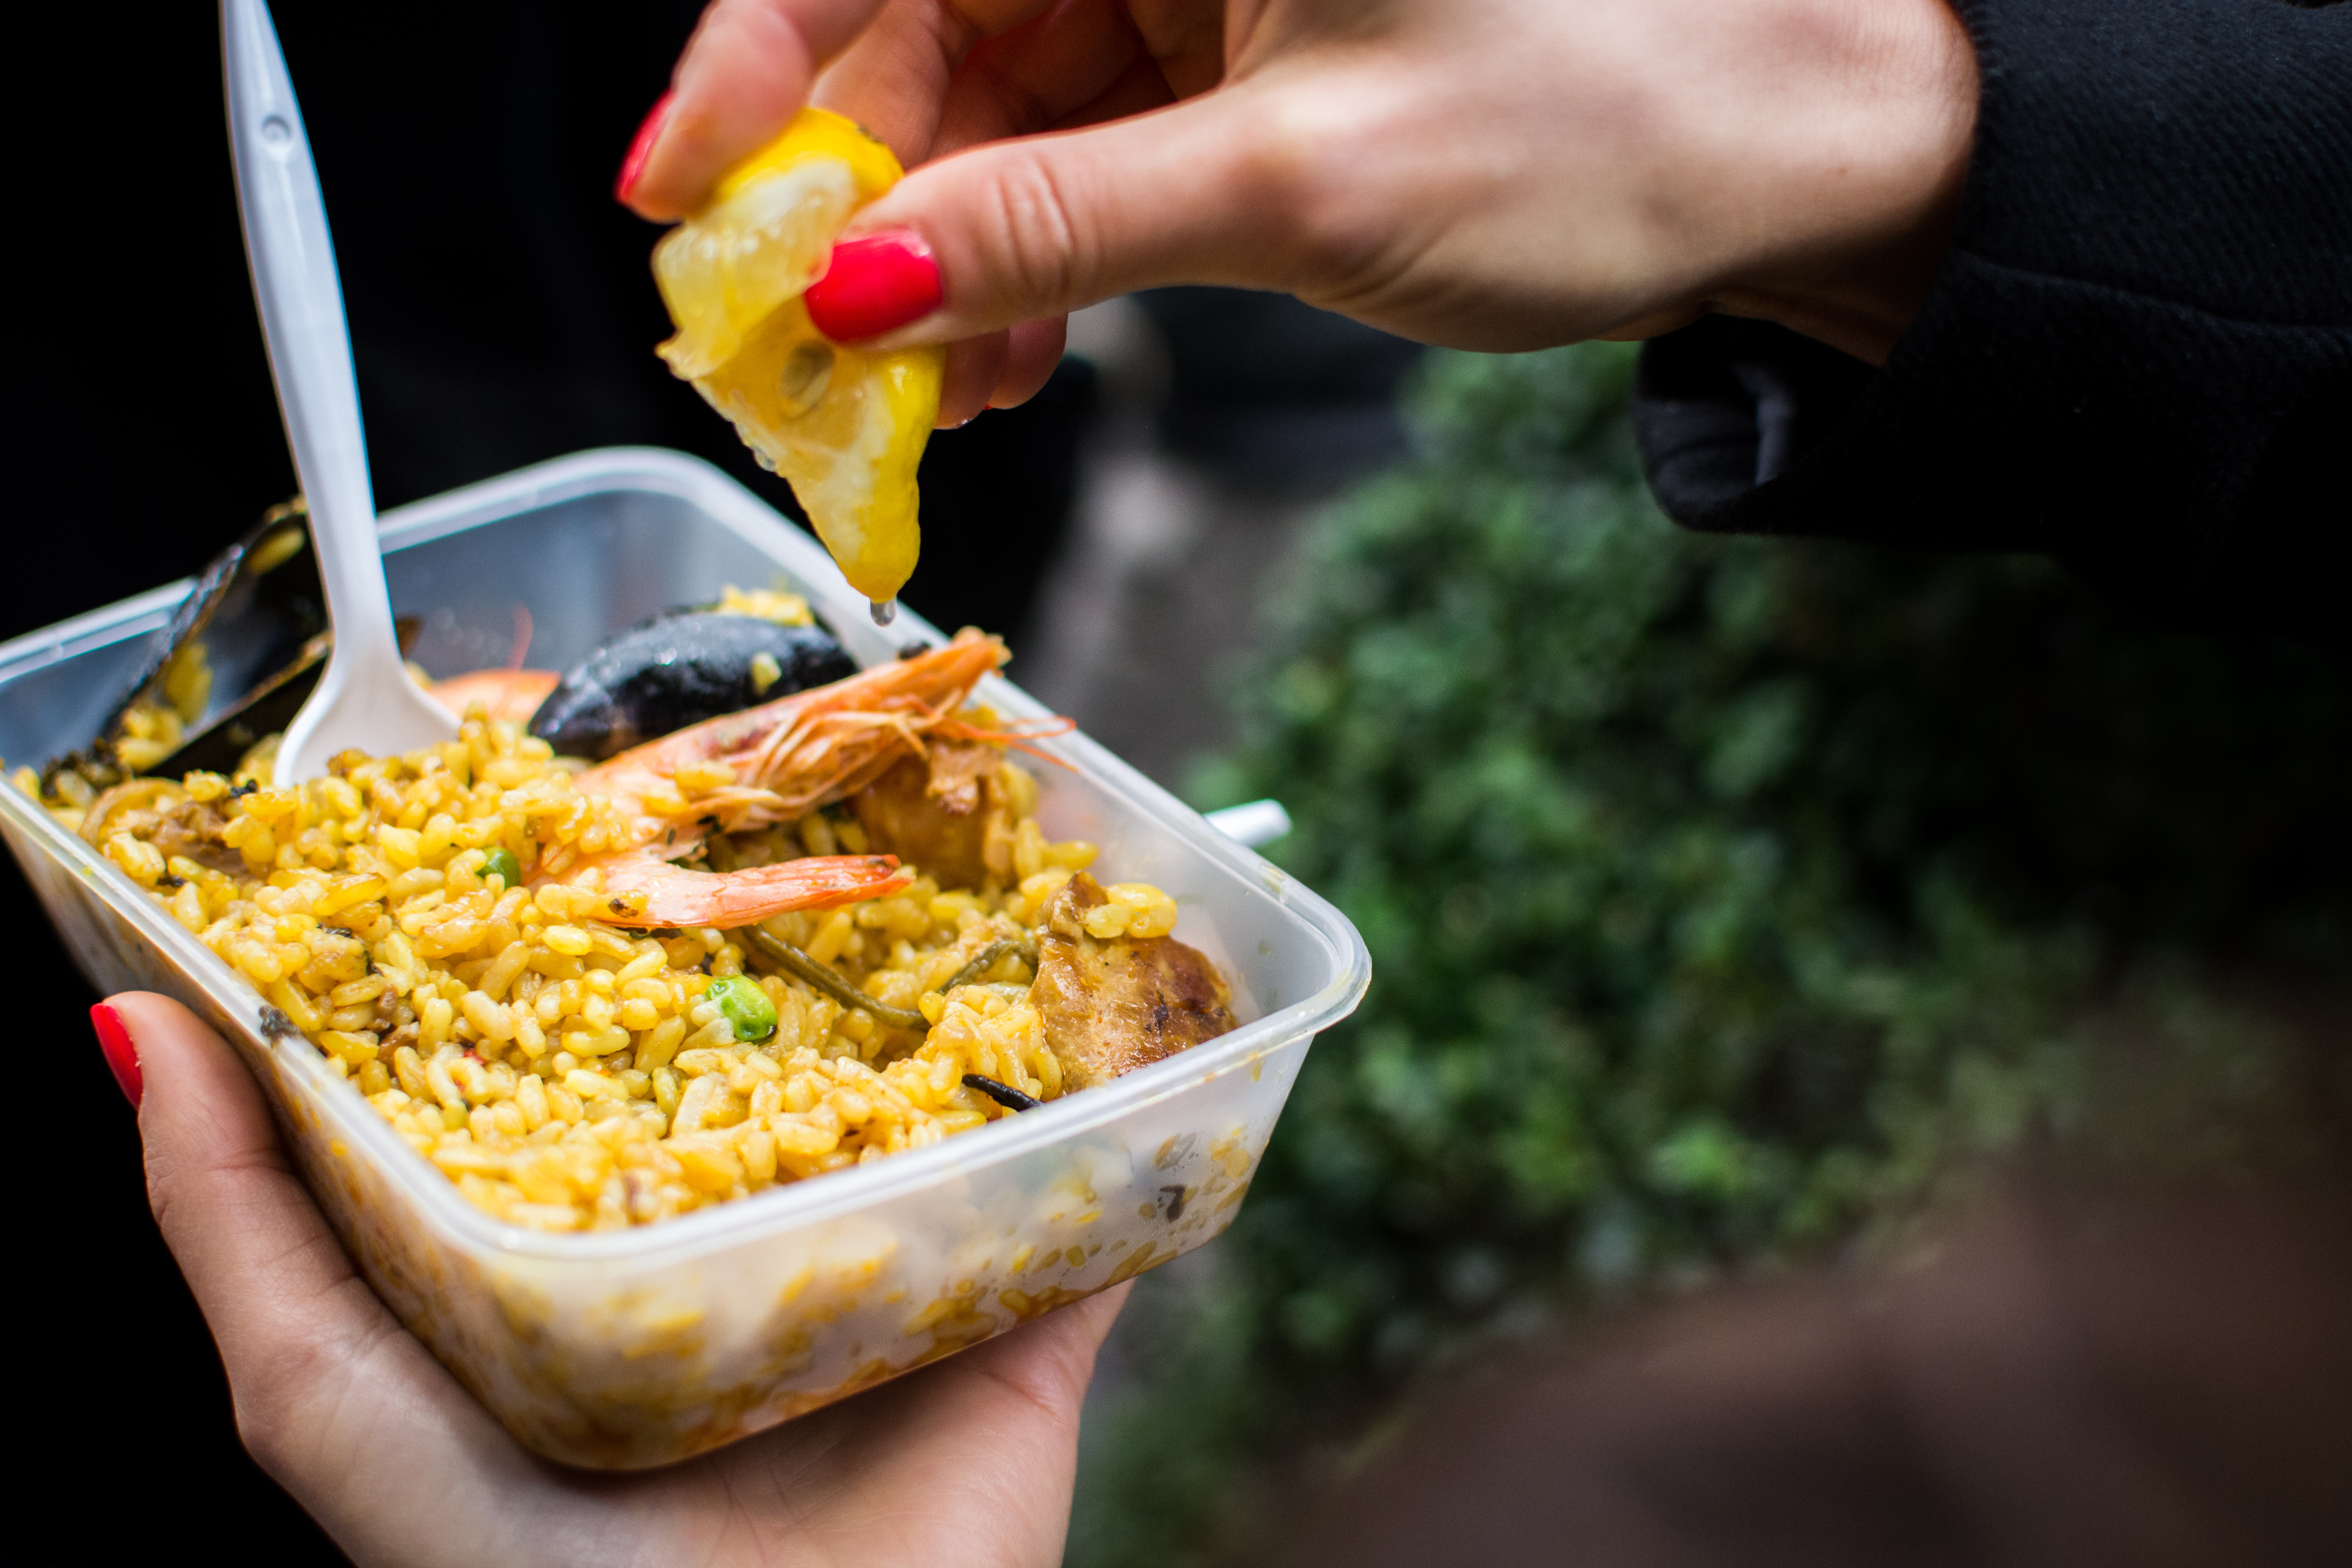
food, cuisine, dish, ingredient, meal, recipe, indomie, instant noodles, produce, side dish, kabsa, thai food, biryani, street food, chinese food, chaat, snack